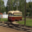
Label: streetcar